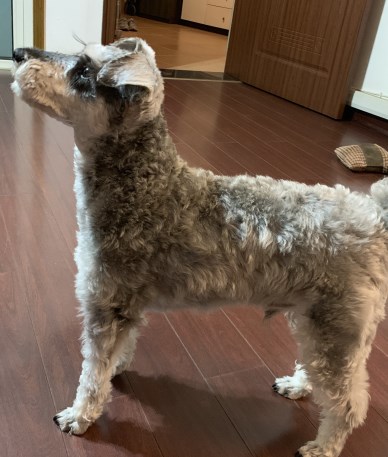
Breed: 2342-n000102-miniature_schnauzer